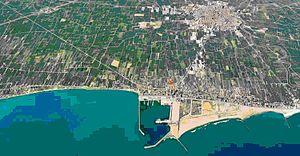
Borriana, en valencien, ou Burriana, en castillan, est une commune d'Espagne de la province de Castellón dans la Communauté valencienne. Elle est située dans la comarque de Plana Baixa et dans la zone à prédominance linguistique valencienne.